Konstantin Rodofinikin

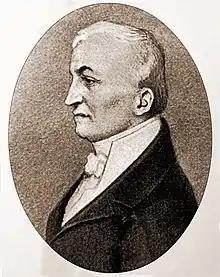
Konstantin Rodofinikin(1760-1838)

Konstantin Rodofinikin (1760–1838), contemporarily known simply as Rodophinikin, was a Russian Imperial diplomat, agent in Revolutionary Serbia (1807–13), and member of the State Council.